Bengal Tiger at the Baghdad Zoo

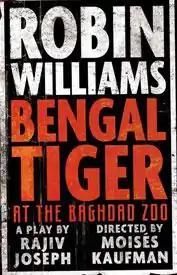
Broadway poster

Bengal Tiger at the Baghdad Zoo is a play by Rajiv Joseph. The show is about "a tiger that haunts the streets of present-day Baghdad seeking the meaning of life. As he witnesses the puzzling absurdities of war, the tiger encounters Americans and Iraqis who are searching for friendship, redemption, and a toilet seat made of gold."